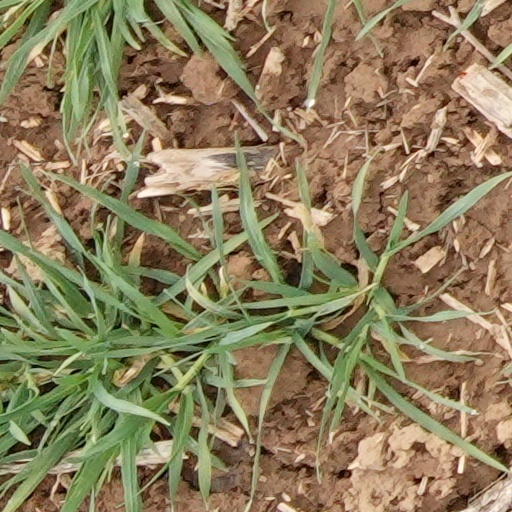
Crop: wheat